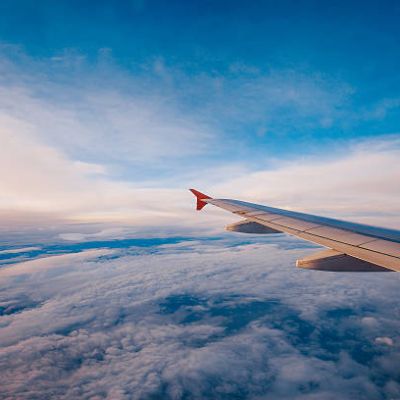
Cloud type: Altocumulus (Ac)